Plant micro-reserve

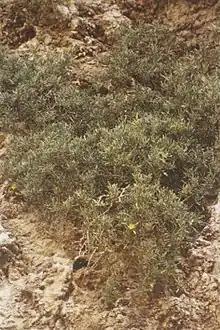
"Hypericum aciferum" is one endangered species protected by a Cretan plant micro-reserve.

A plant micro-reserve (PMR) is a type of small nature reserve that conserves rare or threatened plant species. A micro-reserve centers around a single habitat or plant habitat, and is usually smaller than 20 hectares. They also serve as hotspots for biodiversity monitoring, seed collection, and plant management. A PMR may be located on public or private land, and is established by a governmental agency securing a voluntary turnover of the area. They are managed by national, regional, or local governments, or by individuals, families, or non-governmental organizations.